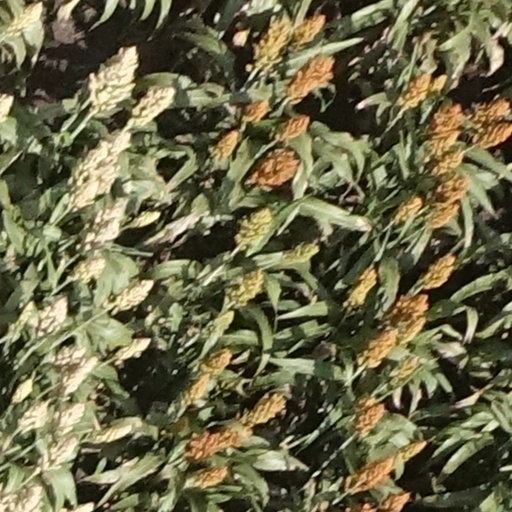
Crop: sorghum